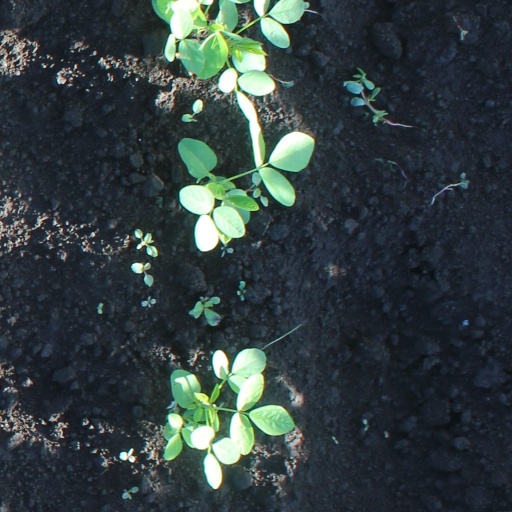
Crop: soybean